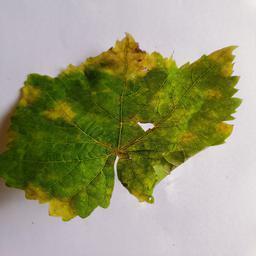
Label: Downy Mildew